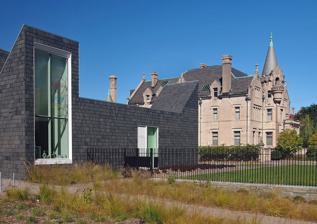
Building: American Swedish Institute
Country: United States of America
Year built: 1910
Swedish-American institute in Minneapolis, Minnesota, USA American Swedish Institute The main buildings of the American Swedish Institute Location within Minnesota Show map of Minnesota American Swedish Institute (the United States) Show map of the United States Former name American Institute for Swedish Arts, Literature and Science Established 1929 ( 1929 ) Location 2600 Park Avenue, Minneapolis , Minnesota Coordinates 44°57′18″N 93°15′57″W / 44.95500°N 93.26583°W / 44.95500; -93.26583 Website asimn .org Swan Turnblad House U.S. National Register of Historic Places The Swan Turnblad House viewed from the southeast Coordinates 44°57′18.7″N 93°15′57″W / 44.955194°N 93.26583°W / 44.955194; -93.26583 Area Less than one acre Built 1903–10 Architect Boehme & Cordella Architectural style Châteauesque NRHP reference No. 71000436 Added to NRHP August 26, 1971 The American Swedish Institute ( ASI ) is a museum and cultural center in the Phillips West neighborhood of Minneapolis , Minnesota , United States. The organization is dedicated to the preservation and study of the historic role Sweden and Swedish Americans have played in US culture and history. The museum complex includes the Swan Turnblad Mansion , completed in 1908, and the adjoining Nelson Cultural Center , completed in 2012. Today, ASI serves as a gathering place for all people to share experiences around themes of culture, migration, the environment and the arts, informed by enduring links to Sweden. The museum offers exhibitions from Sweden and the Nordic region, programming for youth and family, and in recent years, has expanded its performing arts offerings. The museum's restaurant, FIKA, was named "Best Lunch In Minnesota" by the Star Tribune in 2013 for its New Nordic cuisine. History The American Swedish Institute is housed in a turn-of-the-20th-century mansion that was built for Swedish immigrants Swan and Christina Turnblad. Swan Turnblad immigrated with his family to the United States in 1868 at the age of eight. His parents made the decision to leave their farm in the famine-ridden area of Småland, Sweden . The family settled in a Swedish community called Vasa in southern Minnesota where they joined relatives who had settled in the area earlier. Swan Turnblad was not content to continue in the family farming tradition. In 1879, Turnblad left Vasa for Minneapolis where he lived the quintessential rags-to-riches American success story. After he moved to Minneapolis, Turnblad worked at several Swedish language newspapers as a typesetter. His interest in the printing industry eventually led to his success as publisher of the Swedish language newspaper Svenska Amerikanska Posten . Within ten years he was the sole owner. Under his management, circulation of the weekly paper soared to over 40,000, a substantial increase from the 1,400 it initially claimed. This publication was likely the principal source of Turnblad's wealth. The success of the paper was a result of Turnblad's aggressive management style, as well as the large numbers of Swedish immigrants who supported it. He created a technically advanced newspaper by using the best printing equipment available. He was the first Swedish publisher in America to set his paper by Linotype machine . In 1903, Svenska Amerikanska Posten became the first Swedish language paper to use a duplex rotary color printing press, enabling the creation of color illustrations. In Minneapolis, Swan met and married Christina Nilsson. She, like Turnblad, had come to America from Sweden with her family. Her family settled in Worthington, Minnesota , in 1876 when Christina was 15. Her first job in America paid no wages, but gave her work experience and English language training. Later she worked as a waitress for one year. In 1882, Christina moved to Minneapolis where she met the young newspaperman at a Good Templar meeting. They were married in 1883 and their only child, Lillian Zenobia, was born a year later. In the early 20th century, the Turnblads started to plan the building of their palatial estate. Their many trips to Europe certainly influenced their decision on the stately chateau style of the mansion and the ornate designs of the interior. The property on Park Avenue was purchased in 1903 and plans were drawn up by the Minneapolis architectural firm of Christopher A. Boehme and Victor Cordella . The structure took nearly five years to build. The Turnblads did not take out a mortgage on this property during construction. Bills were paid as they came due and there are no records of construction costs. When the museum was founded in 1929, the Minneapolis Tribune reported, "the cost is believed to have been close to $1 million although this is a matter the builder does not discuss." The transition from private residence to museum happened in 1929 when the family donated the house and the newspaper to establish the American Institute for Swedish Arts, Literature and Science (later changed to the American Swedish Institute). Turnblad stated that he had long planned for the home to be a Swedish-American institute. He was quoted as saying, "many persons may have wondered what a small family like ours, a family which had not great social ambitions, wanted with so big a house. Perhaps they can guess now."  The mansion is on the National Register of Historic Places . It was listed for its local significance in architecture, art, and education. The second floor of the mansion underwent restoration in 1995 to rebuild damaged plaster moldings, and restore their gold leaf and paint to match undamaged regions. The work received a Heritage Preservation Award. The Nelson Cultural Center In 2012, ASI opened a 34,000-square-foot (3,200 m 2 ) addition designed by HGA Architects of Minneapolis. The addition includes new gallery space, craft workshop, glass-enclosed reception area, gift shop, restaurant (FIKA), and spaces for events such as concerts, lectures, and community gatherings. The addition was dedicated by King Carl XVI Gustaf and Queen Silvia of Sweden. Exhibits at ASI Exhibits at ASI have included: The Watercolor Worlds of Lars Lerin – Lars Lerin is a contemporary Nordic artist whose work is described as "both impressionistic and highly detailed". Nordic: A Photographic Essay of Landscapes, Food and People – photography from the Michelin Star -winning chef, Magnus Nilsson . Eight Seasons in Sápmi, the Land of the Sámi People – the art and culture of the Sami people from the northernmost regions of Sweden, Norway, Finland, and Russia. Papercut! The Incredible Psaligraphy of Karen Bit Vejle – an exhibit of 54 paper creations. Nobel Creations – Couture designs from students of Beckmans College of Design, on loan from the Nobel Museum in Stockholm, Sweden. Annual Christmas exhibit In the 1950s, ASI began displays that showed how Christmas is celebrated in different Scandinavian countries. This has evolved into an annual display where each room in the mansion is decorated to represent a different country: Sweden, Norway, Finland, Iceland, and Denmark. Recently, the museum has added a "guest country" to the display with a Navidad room from Mexico in 2014 and a Russian Christmas room in 2015. See also National Register of Historic Places listings in Hennepin County, Minnesota Swedish Institute References